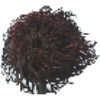
Label: rambutan